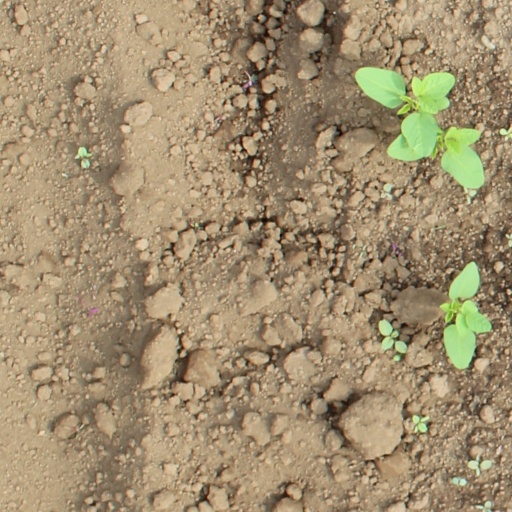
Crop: soybean